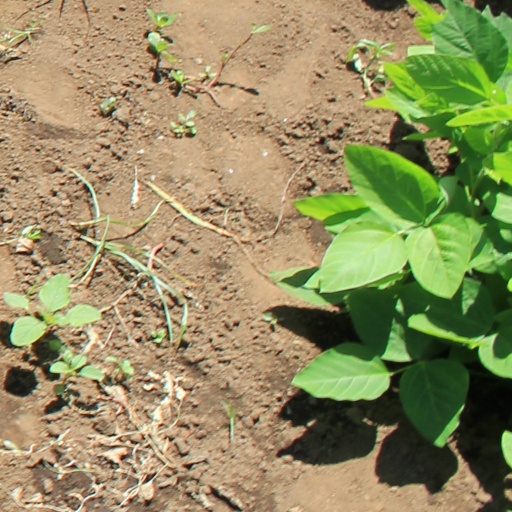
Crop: soybean